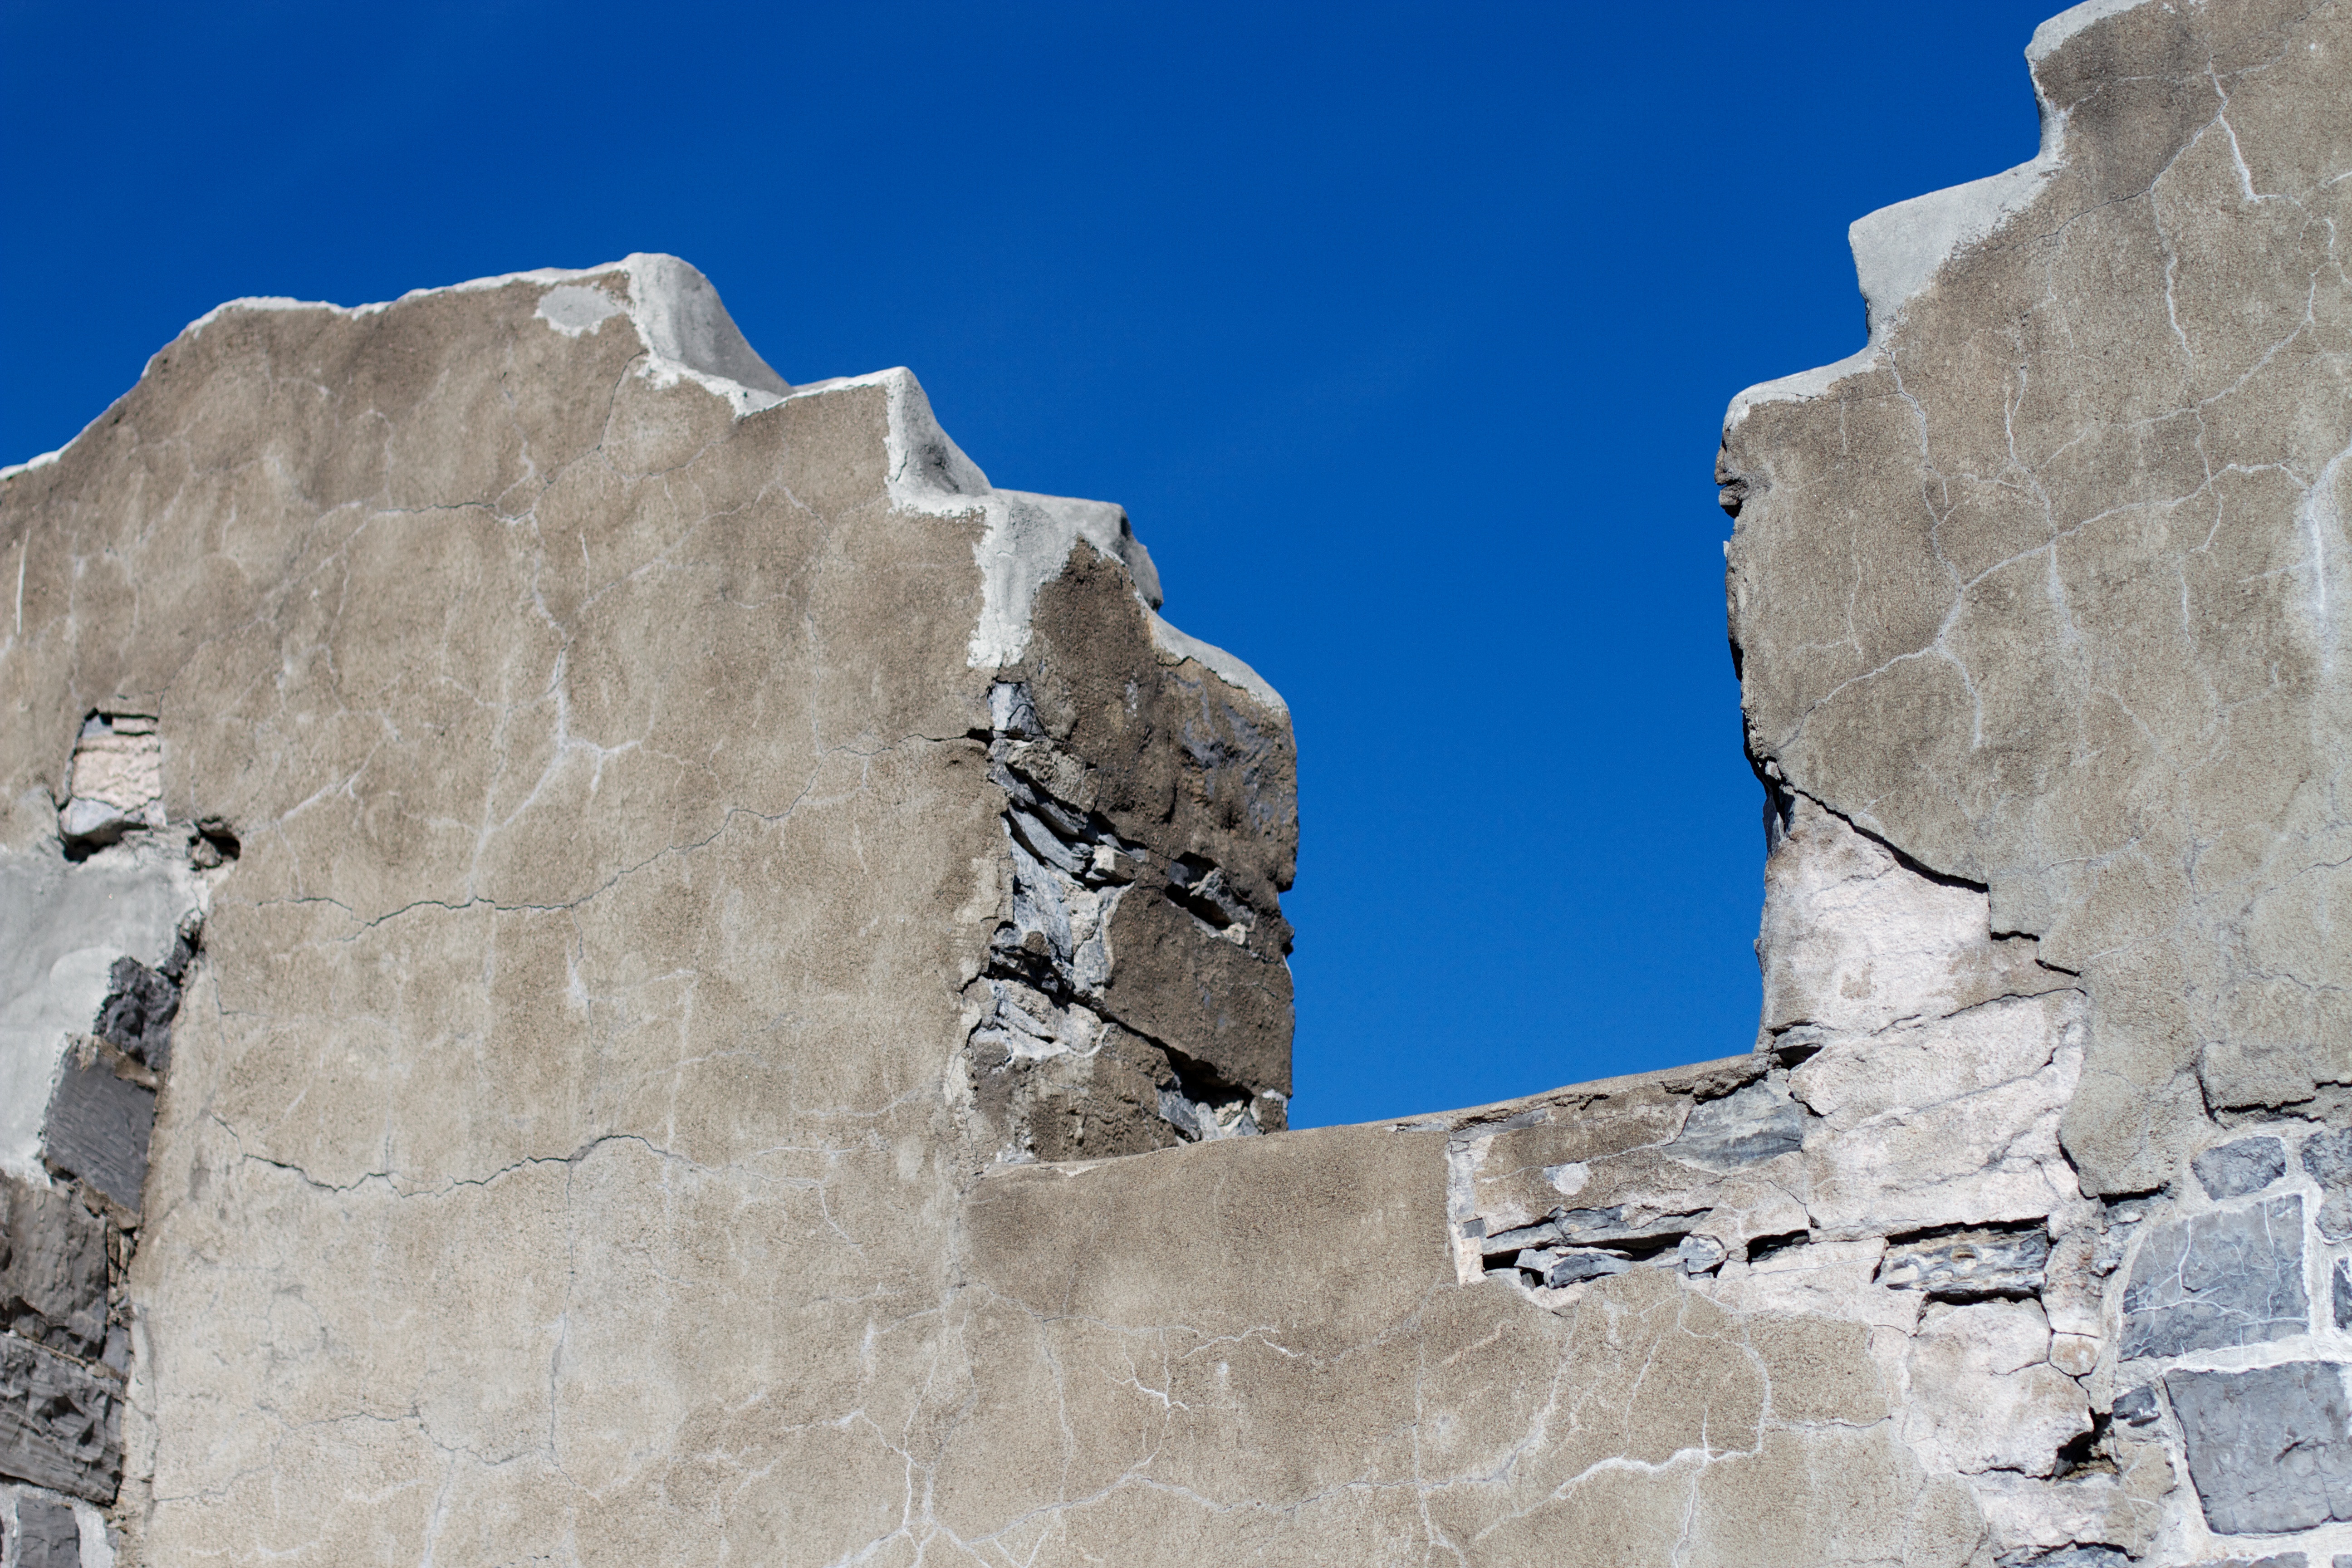
rock, mountain, architecture, wall, monument, formation, arch, terrain, material, sculpture, geology, temple, ruins, badlands, monolith, ancient history